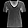
Label: T - shirt / top